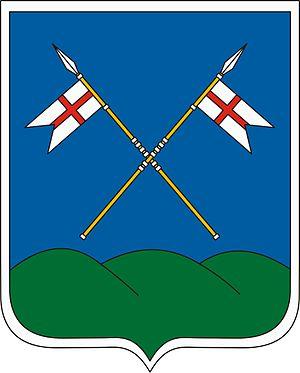
Köblény est un village et une commune du comitat de Baranya en Hongrie.